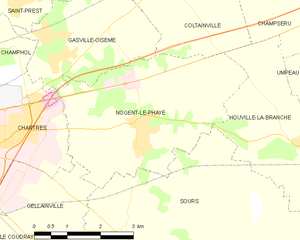
Carte de Nogent-le-Phaye et des communes limitrophes.
Nogent-le-Phaye [fɛ] est une commune française située dans le département d'Eure-et-Loir, en région Centre-Val de Loire.